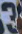
Number: 3